Sanvein

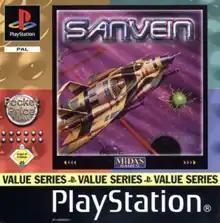

, known in North America as Shooter: Starfighter Sanvein, is a top-down, multidirectional shooter developed by Success in 2000. Players can select different floors of various complexes to do battle with various enemies and bosses. Although the story is very vague, the game involves the attempt to escape from, and ultimately destroy, a giant space station called St. Schutz, a suggestively corrupted utopia; the player controls the titular Sanvein on such an attempt by battling with the station's defense mechanisms.